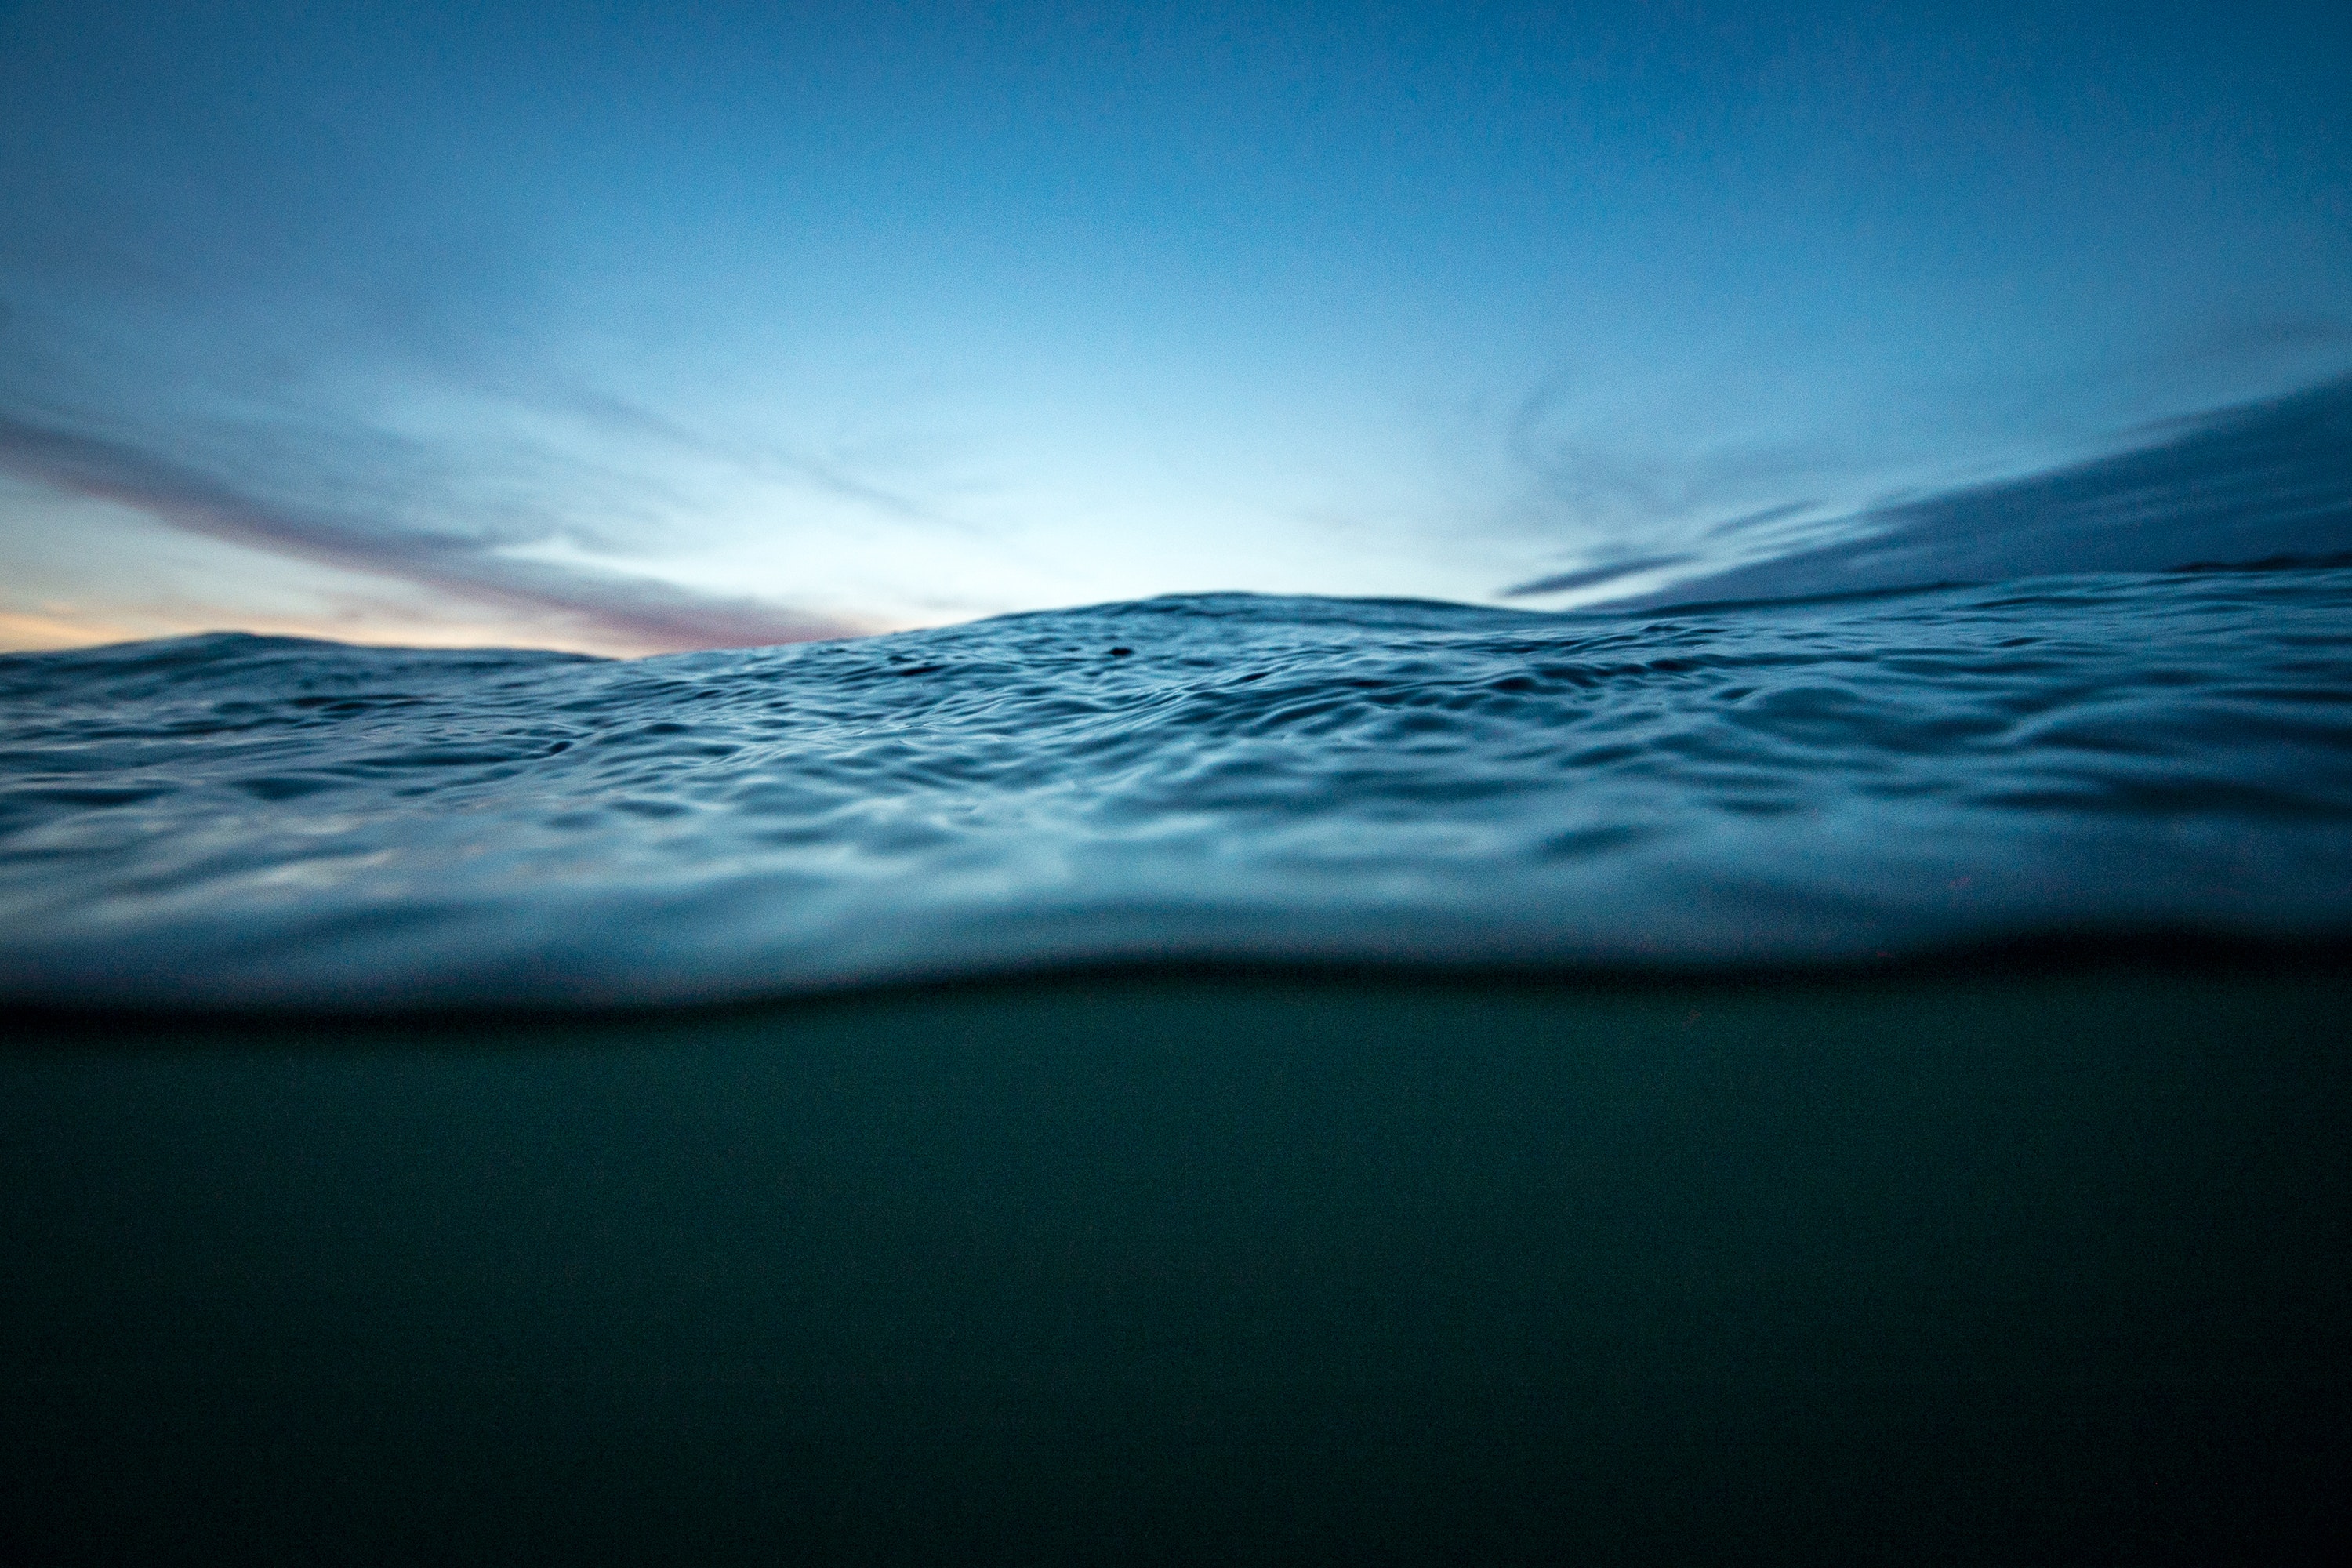
wave, sky, blue, water, nature, horizon, sea, wind wave, ocean, atmosphere, calm, cloud, morning, reflection, photography, landscape, sunlight, tide, stock photography, sound, wind, evening, space, coast, dusk, dawn